John Brown House (Chambersburg, Pennsylvania)

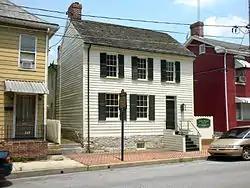
John Brown House, July 2010

The John Brown House, also known as the Ritner Boarding House, is an historic American home that is located in Chambersburg in Franklin County, Pennsylvania.